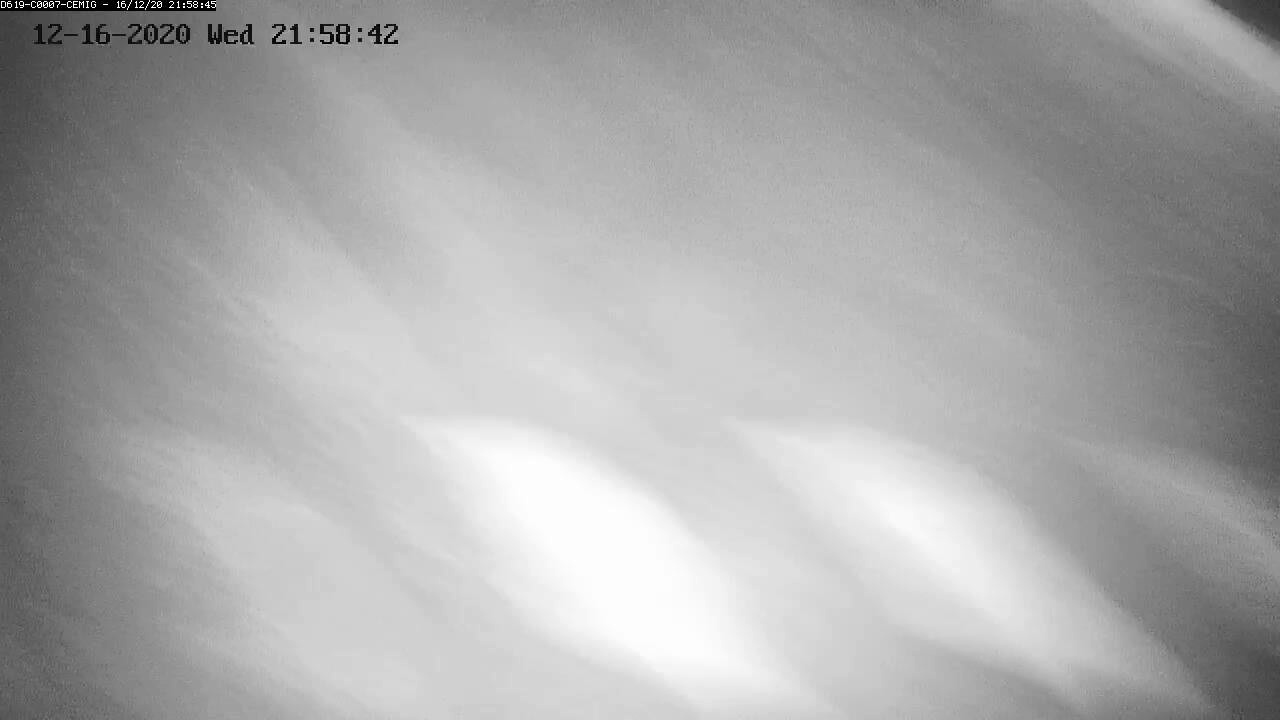
Fire: no
Smoke: no